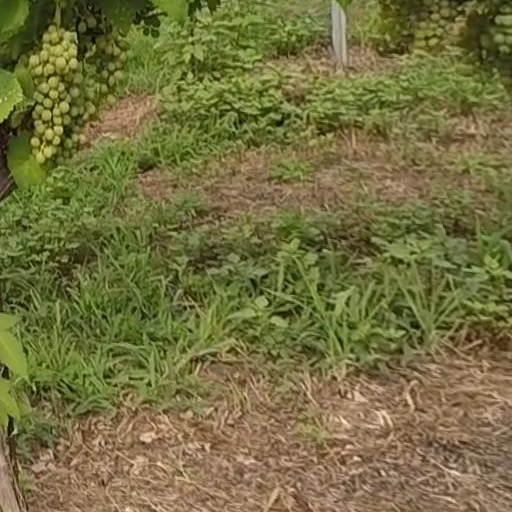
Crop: grape